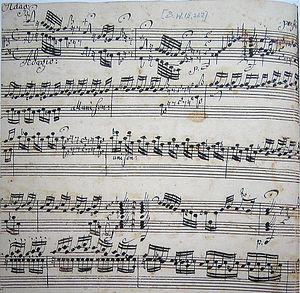
La Toccata et fugue en ré mineur, BWV 565, est une œuvre pour orgue écrite par Jean-Sébastien Bach entre 1703 et 1707. C'est probablement l'œuvre pour orgue la plus connue à travers le monde.
La toccata est, dans la musique baroque, une composition de forme libre pour les instruments à clavier — orgue, clavecin ou piano. Elle est caractérisée par ses figures brillantes, sa virtuosité et son énergie rythmique, avec des sections imitatives ou plus lentes. À l'origine, il s'agit d'une courte improvisation, ou d'un prélude impromptu, destinée à prendre contact avec un instrument. Elle est jouée isolément, soit dans un contexte religieux, soit dans un contexte profane, lors d'un concert. Si la cantate est une pièce à chanter, la sonate une pièce à « sonner », la toccata est une pièce à « toucher », devenue progressivement une démonstration de la dextérité de l'interprète, à même de faire apprécier les qualités de l'instrument.